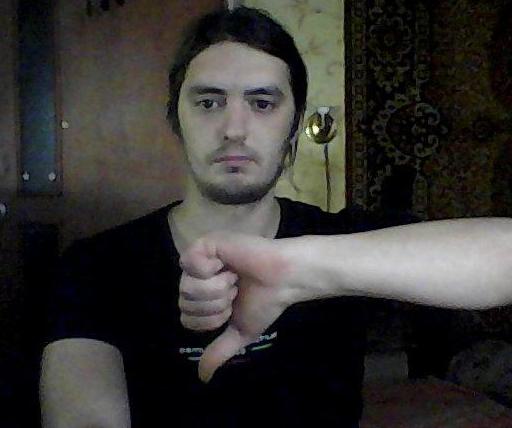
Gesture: dislike